1994 Bangladesh cyclone

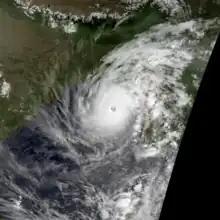
Satellite image of the cyclone near landfall on May 2

The 1994 Bangladesh cyclone was a powerful tropical cyclone in the Bay of Bengal. The cyclone closely followed the path, strength, and time of year of a deadly cyclone in 1991 that killed more than 138,000 people. The 1994 cyclone formed on April 29 as a depression, which organized and intensified significantly over the subsequent few days. On May 2, the cyclone attained winds of , according to the India Meteorological Department (IMD). That day, the storm made landfall in southeastern Bangladesh, and rapidly weakened over land, before dissipating on May 3.